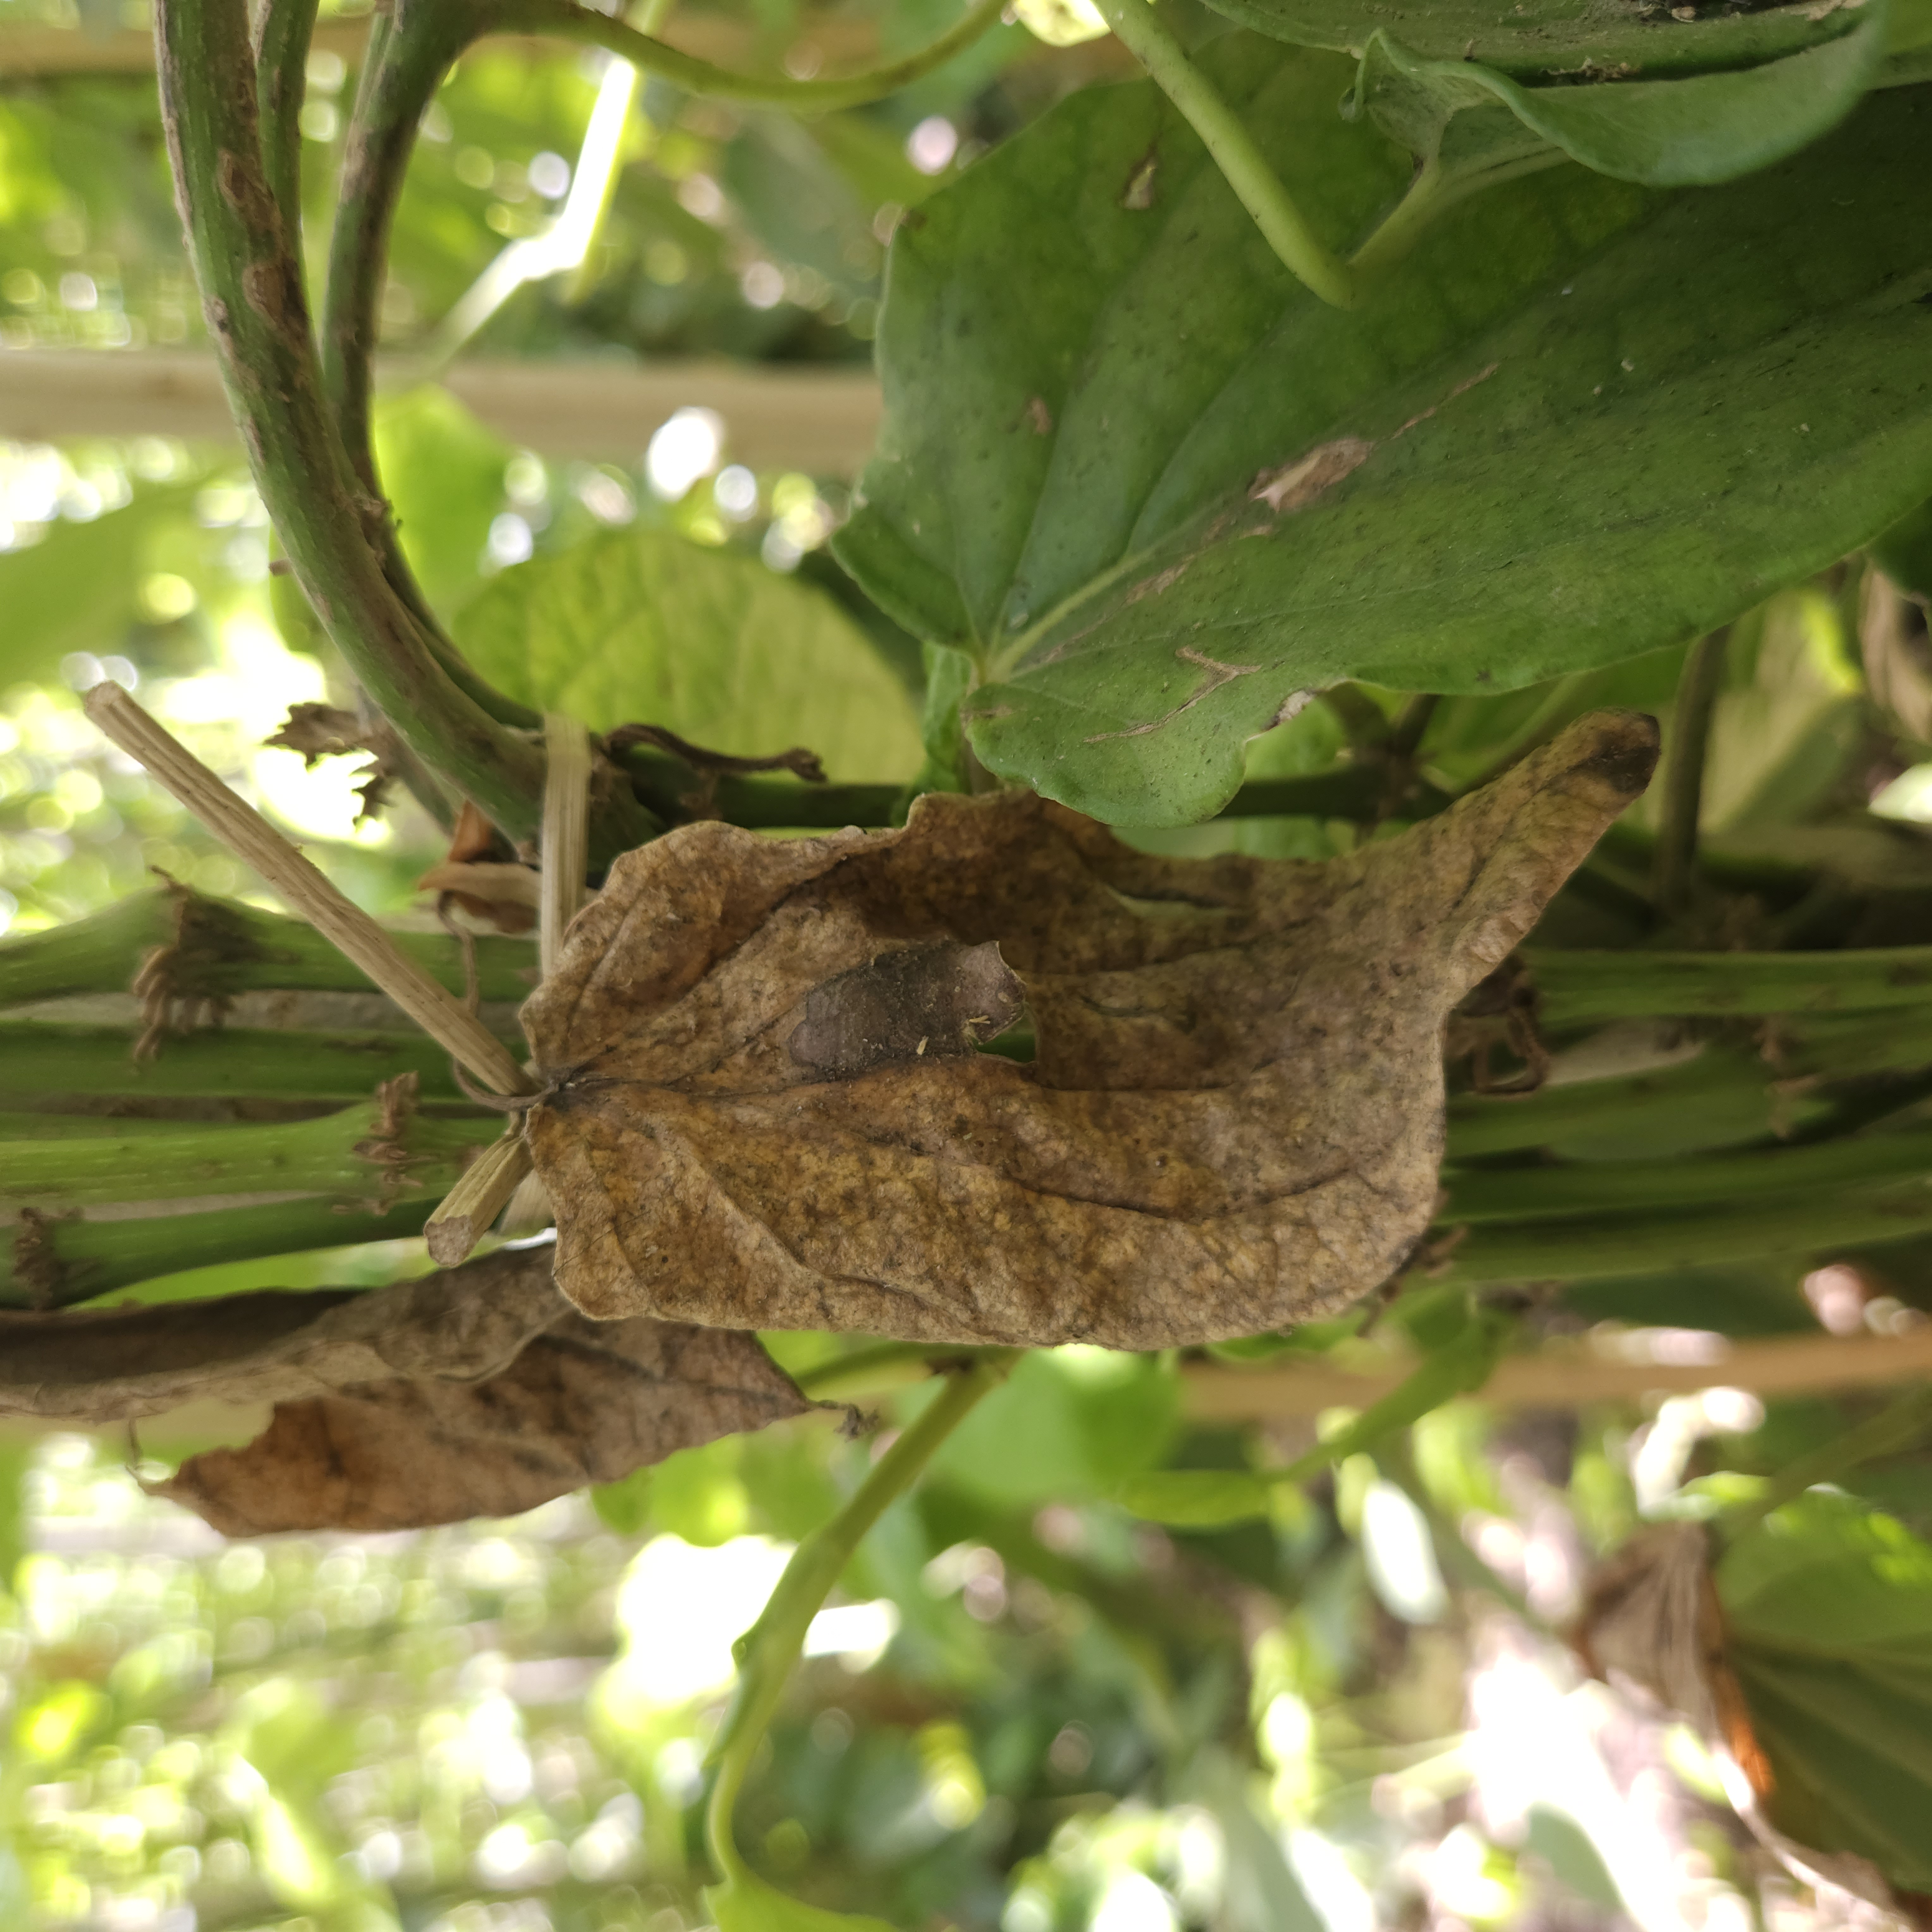
Label: Dried